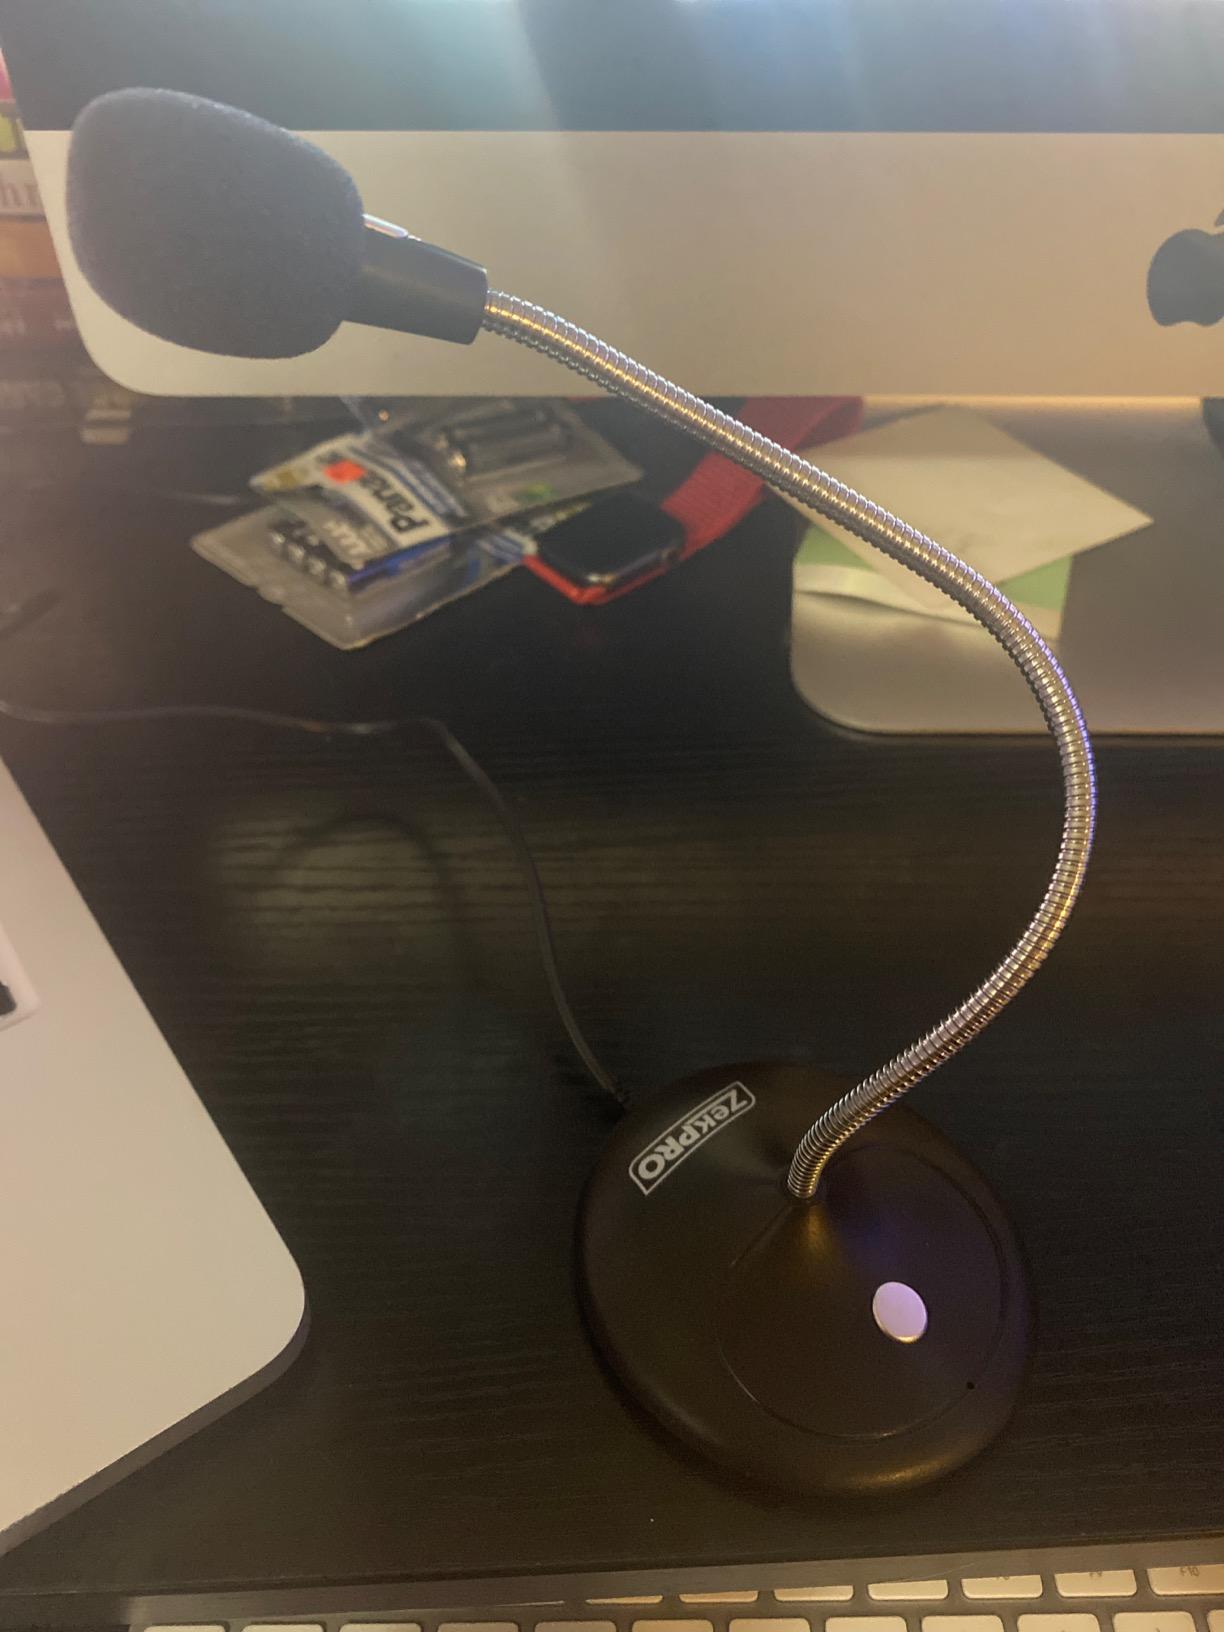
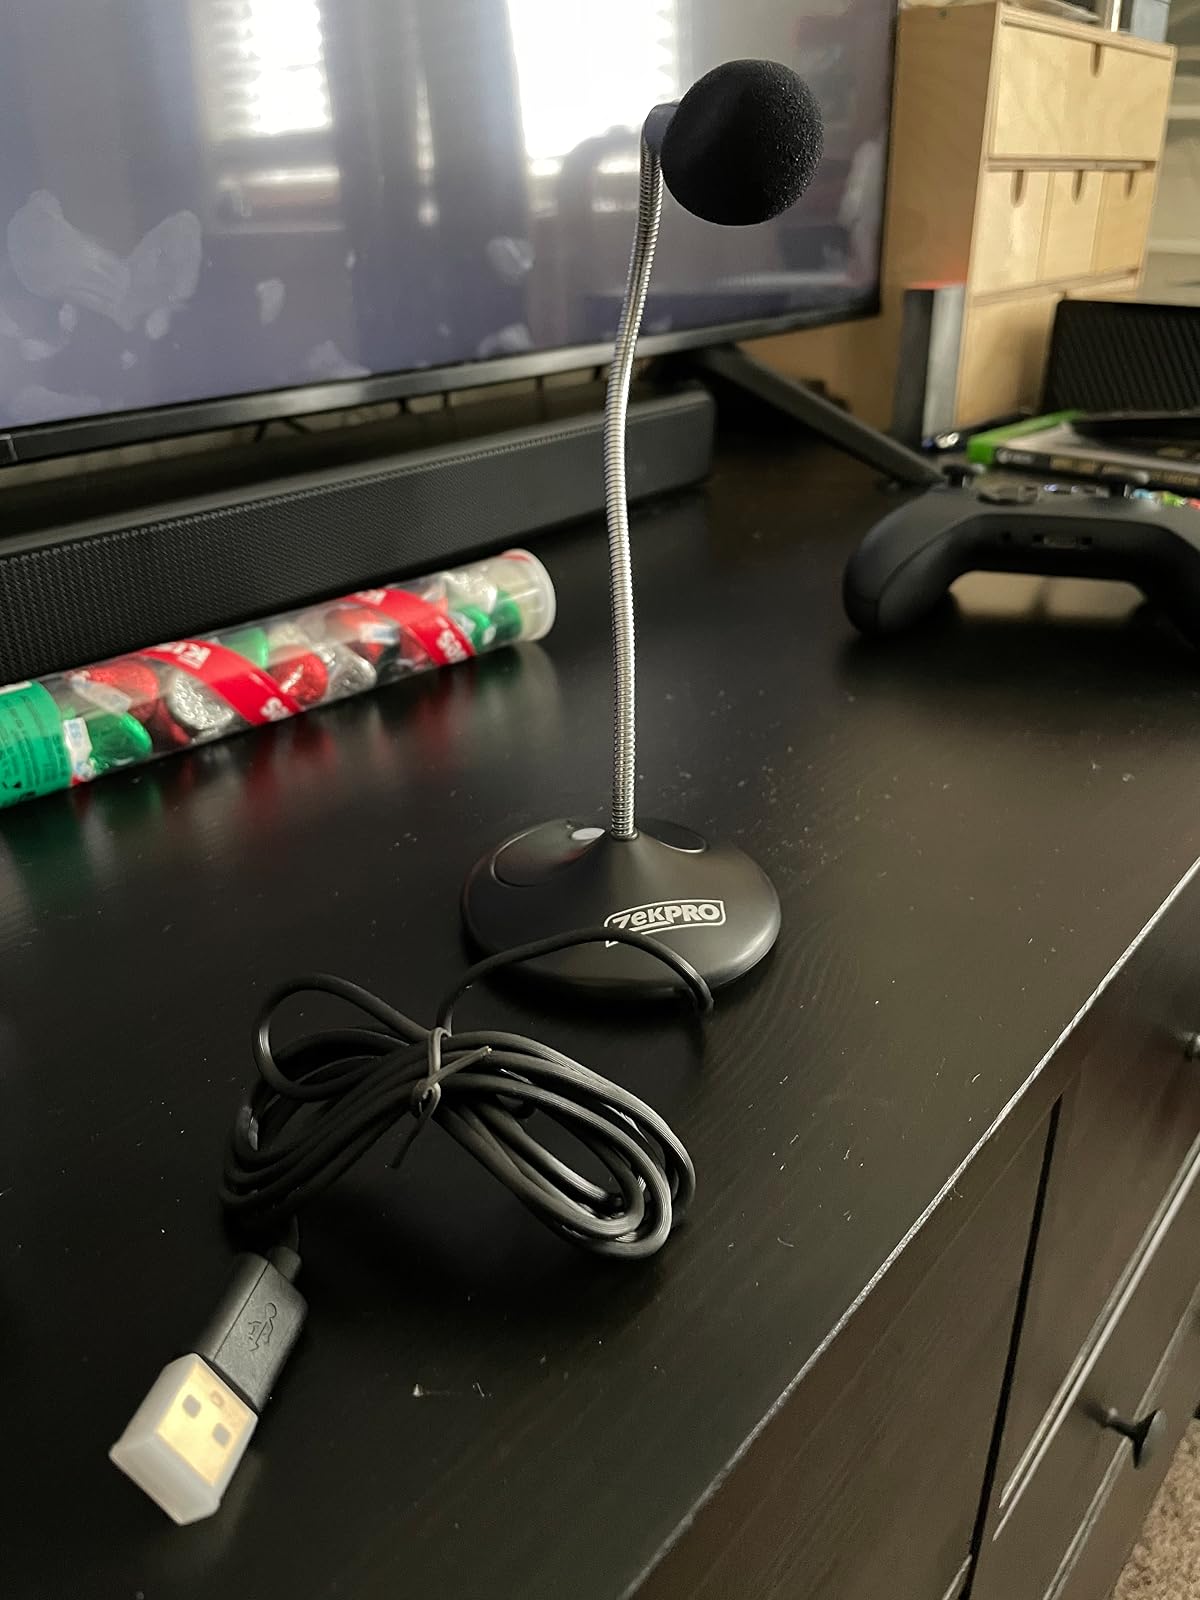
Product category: microphone
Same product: yes